Jens Michelsen Beck

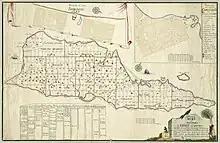
The Bernstorff Palace Gardens, Frederiksted

After Beck's death, Gentoftegård was taken over by his son-in-law Ove Malling. He erected a stone with an inscription commemorating his father-in-law on the property. It is now located outside the building Salem and Kløckershave.